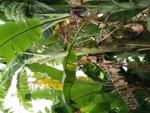
Label: xamthomonas